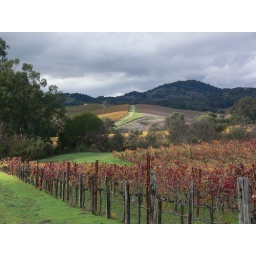
Across the street from my aunt Nancy's house in Napa. Beautiful fall/winter colors.